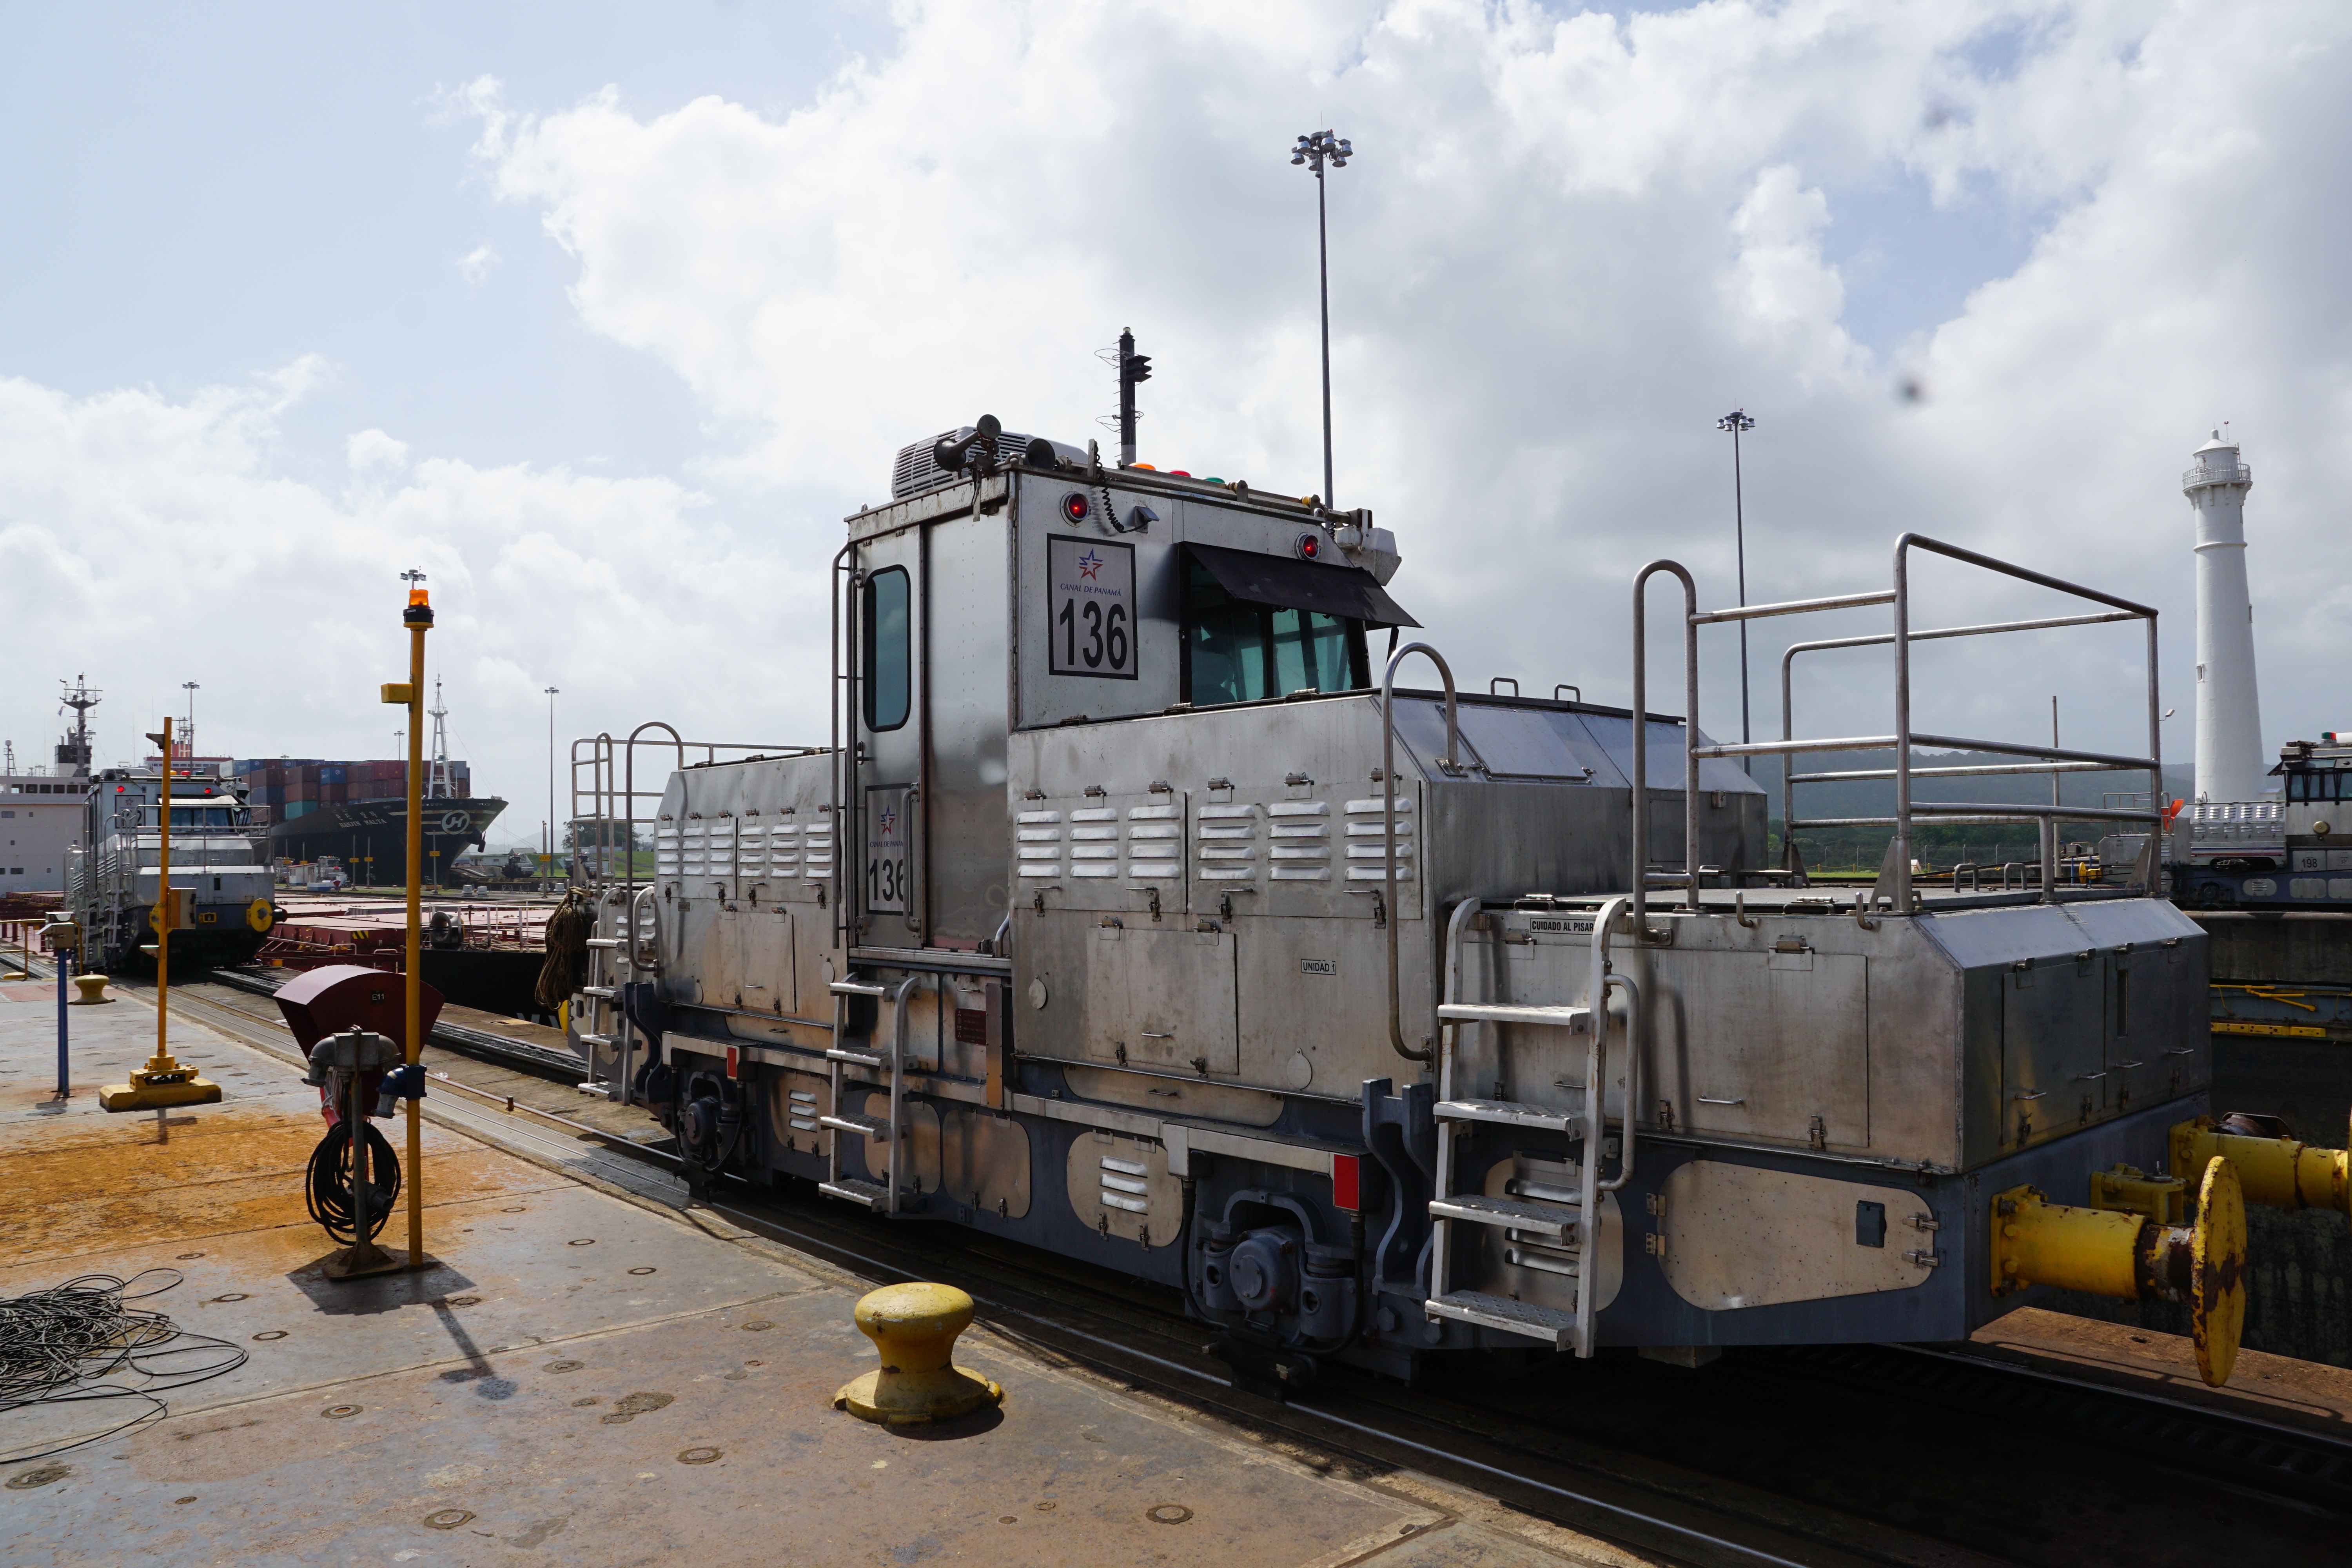
track, train, asphalt, transport, vehicle, public transport, locomotive, channel, rail transport, panama, construction equipment, land vehicle